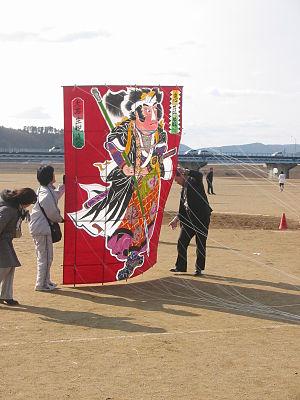
Le Nouvel An japonais, oshōgatsu ou ganjitsu, est célébré depuis des siècles et a ses propres coutumes. C'est l'une des fêtes les plus importantes de l'année et qui dure plusieurs jours.